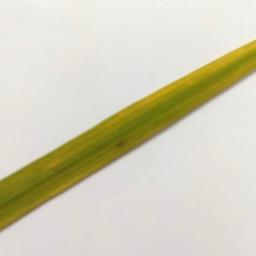
Label: Rice___Brown_Spot